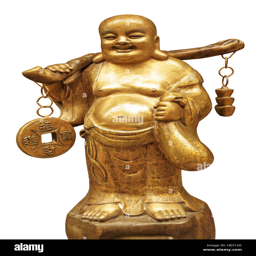
statue as a symbol of wealth and success on the white background